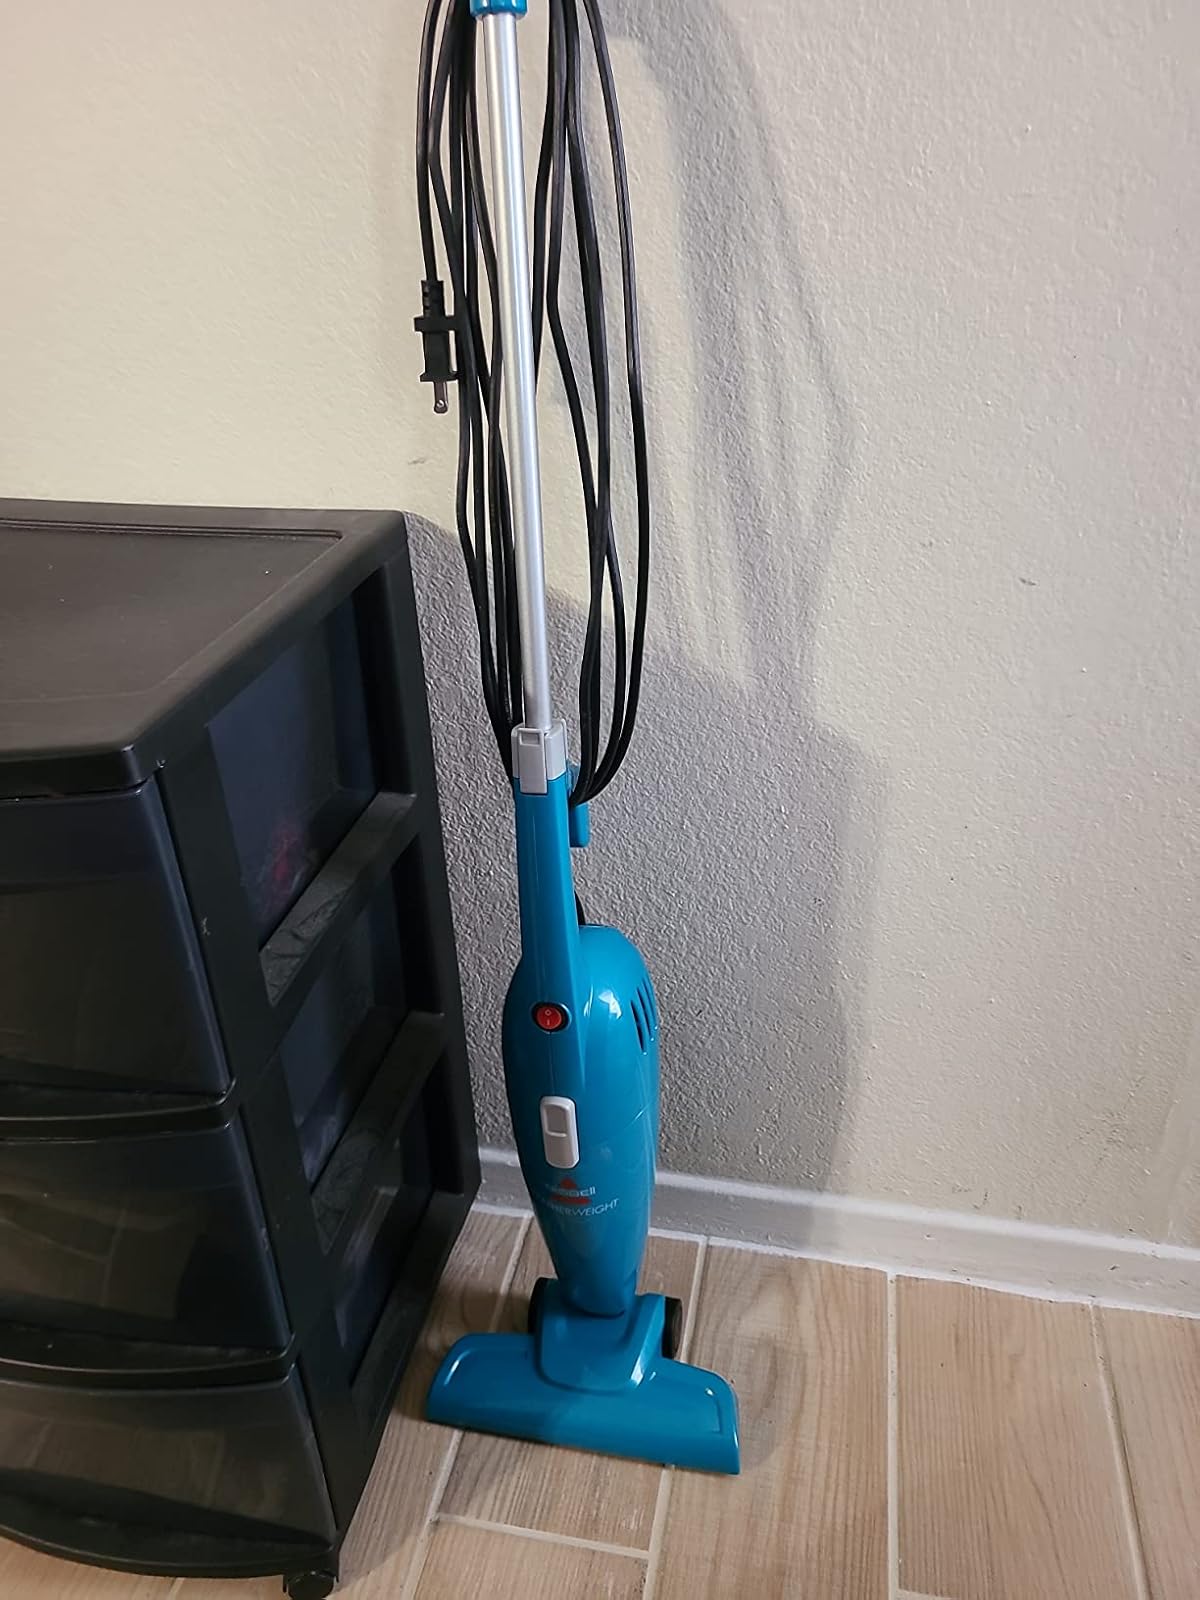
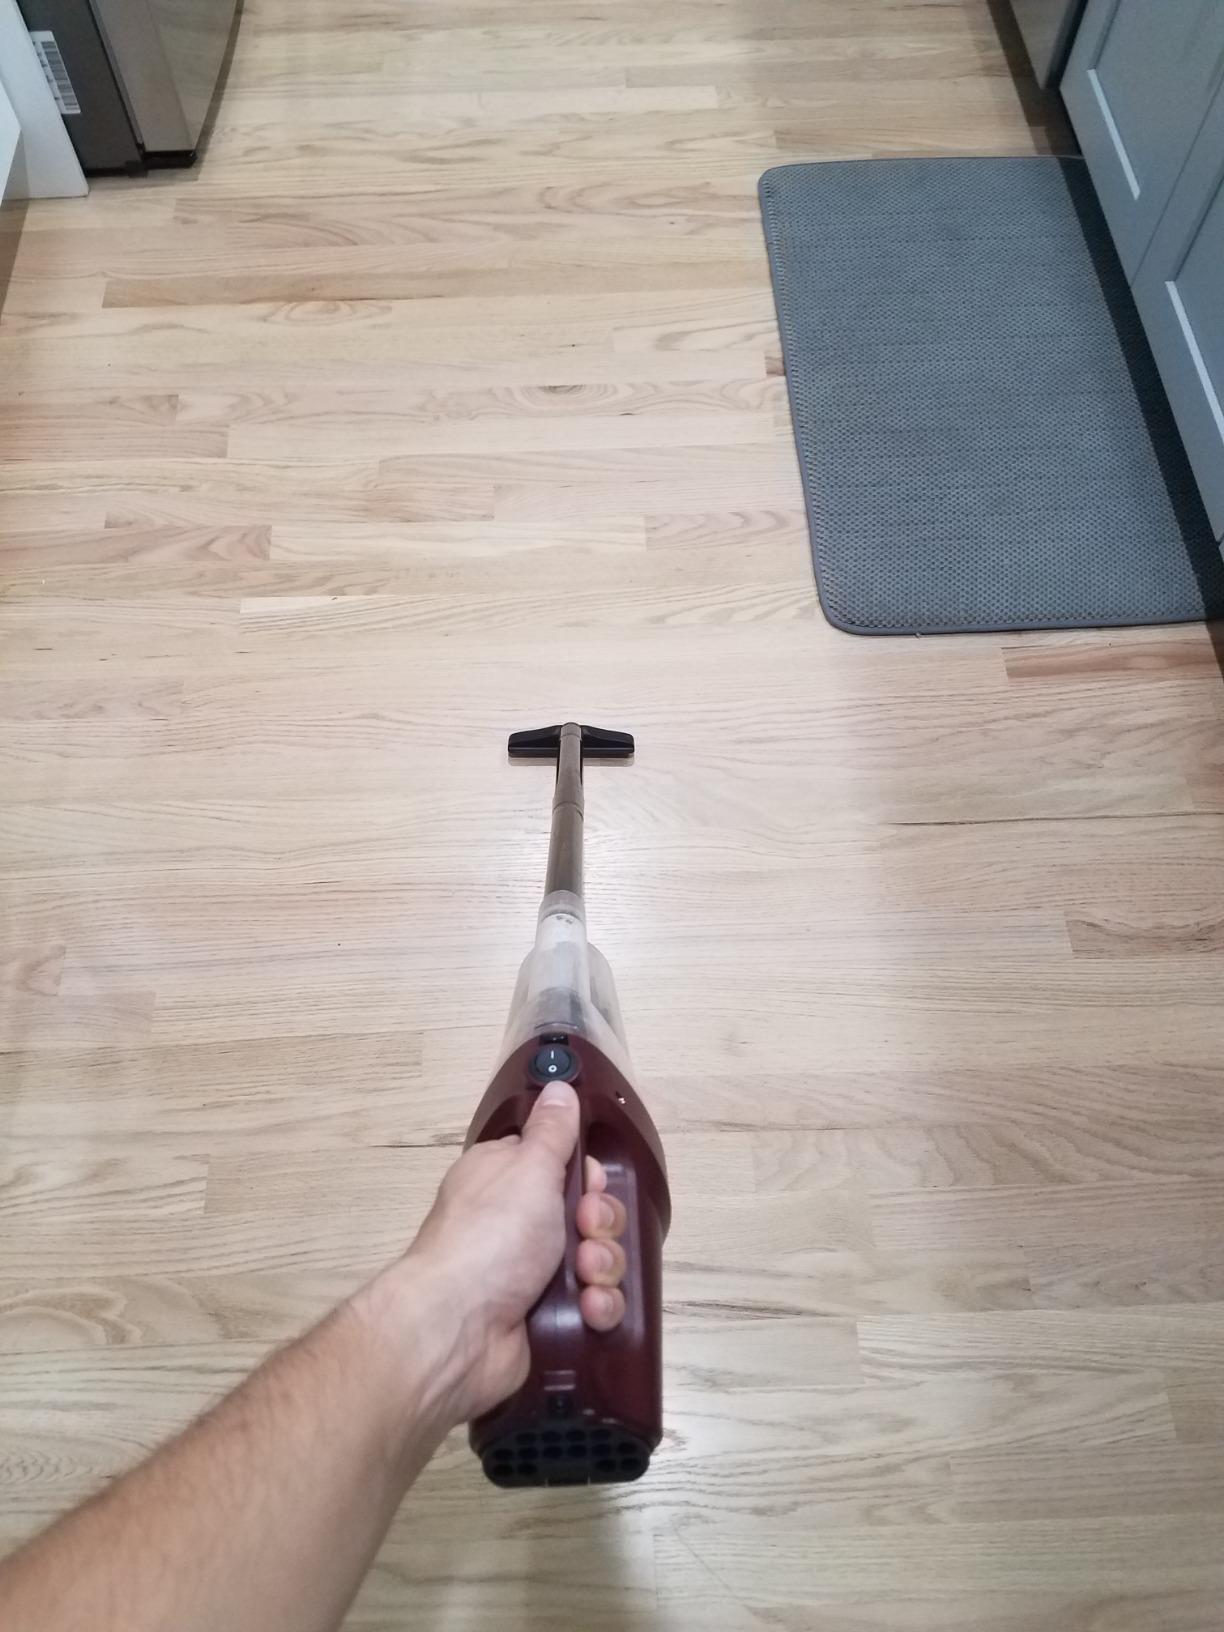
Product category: items_vacuum
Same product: no